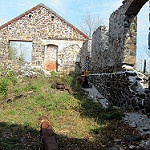
Label: non_damage_buildings_street